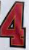
Number: 4